Bad Company (video game)

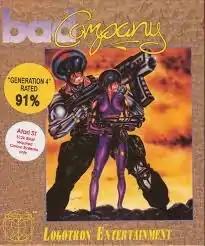

Bad Company is a video game developed by Vectordean and originally published by Logotron in 1990. Released for the Amiga and Atari ST computer systems, the game was based on the concept of 1984 arcade game "Space Harrier," with a grittier and more militaristic visual design. In 1991, the Amiga version was reissued in the UK on Prism Leisure's "16-Bit Pocket Power" imprint.